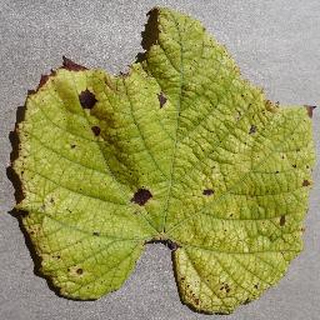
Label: grape_leaf_blight